Cha-seung Baek

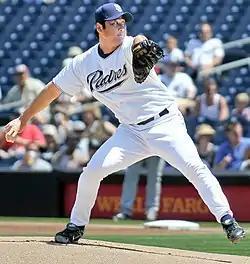
Baek with the San Diego Padres

Cha Seung Baek (born May 29, 1980) is a former Korean American professional baseball pitcher.